Skiliftkarussell Winterberg

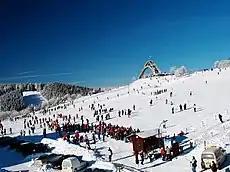
Herrloh hill

Skiliftkarussell Winterberg is located in a forested low mountain range called Rothaargebirge, approx. 120 km N of Frankfurt, 70 km W of Kassel and 110 km E of Cologne. The highest points are Kahler Asten, Bremberg (809 m), Kappe (776 m), Poppenberg (746 m) and Herrloh (733 m).